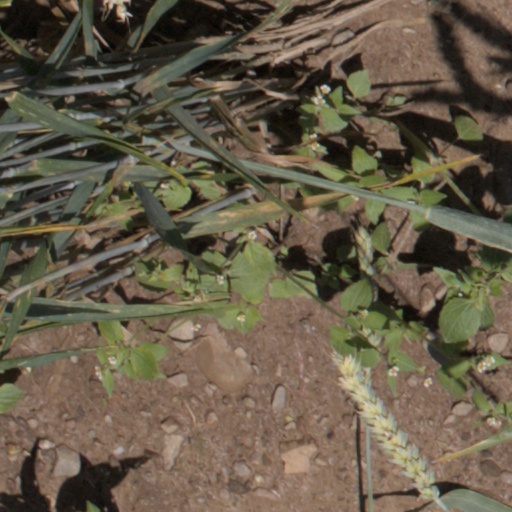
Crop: wheat